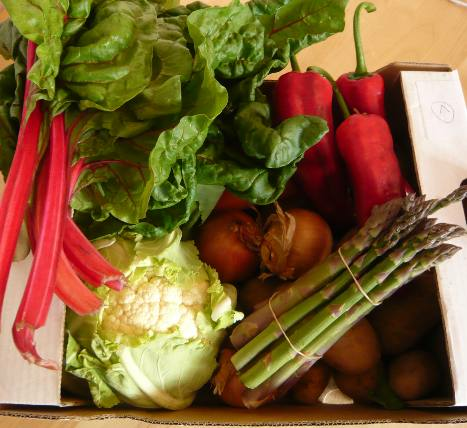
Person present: No